Maduluwawe Sobitha Thero

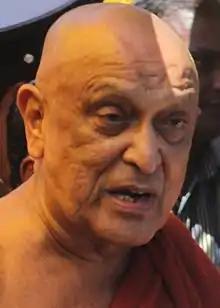
Sobitha Thero in 2015.

Maduluwawe Sobitha Thero (29 May 1942 – 6 November 2015) was a Buddhist monk known for his role in Sri Lankan politics and advocacy for social justice and political reform. He was the chief incumbent of the Kotte Naga Vihara.